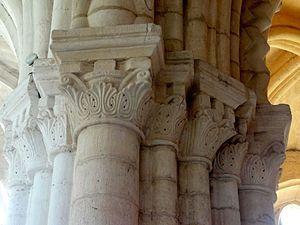
Croisée, arcade vers le chœur, chapiteaux côté sud (pile SE de la croisée).
L'église Saint-Denis est une église catholique paroissiale située à Foulangues, dans le département de l'Oise, en France. Elle comporte probablement des parties d'une église plus ancienne, bâtie à la fin du XIᵉ ou au début du XIIᵉ siècle : ce sont les parties hautes de la nef, invisibles depuis l'extérieur. Sinon, l'église a été bâtie pendant une seule campagne de travaux à partir des années 1140, et affiche un style roman tardif, qui annonce déjà le gothique par la qualité de la sculpture de ses chapiteaux, la composition rigoureuse de ses piliers cantonnées, et son voûtement d'ogives, même si l'iconographie des chapiteaux et les profils archaïques des tailloirs, des ogives et des arcades sont encore proprement romans. L'église de Foulangues est, malgré ses petites dimensions, l'une des plus remarquables de la région. Ses murs extérieurs ne trahissent en rien le caractère de l'édifice qu'ils renferment, car ils ont été presque entièrement rebâtis à divers époques.